86 (novel series)

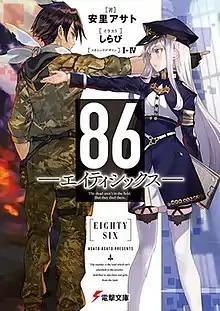
The cover of the first volume of the light novel, featuring Shinei Nouzen (left) and Vladilena Milizé (right)

is a Japanese science fiction light novel series written by Asato Asato and illustrated by Shirabii. It began publication by ASCII Media Works under their Dengeki Bunko imprint in February 2017. The series is licensed in North America by Yen Press.